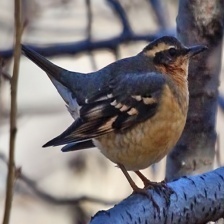
Species: VARIED THRUSH
Scientific name: IXOREUS NAEVIUS